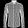
Label: Shirt